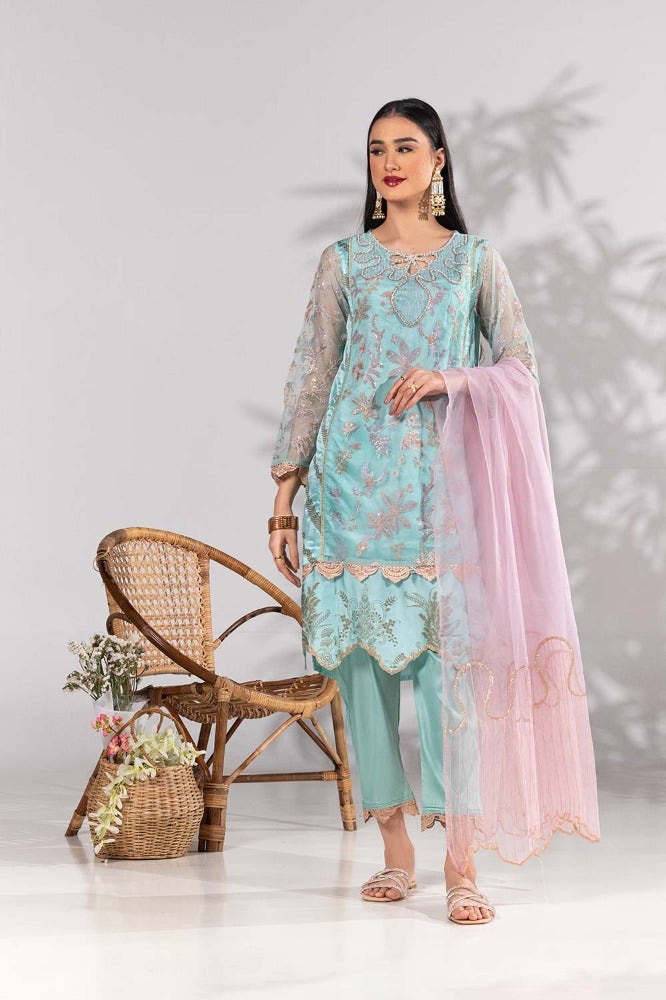
teal pink embroidered chiffon suit